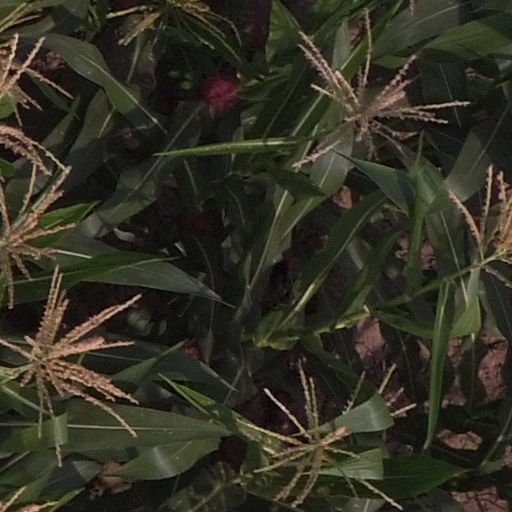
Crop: maize; corn